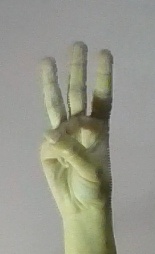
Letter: thaa